1991 in Israel

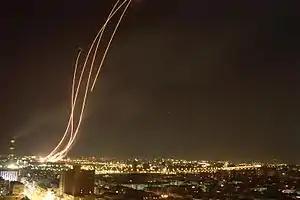
Patriot missiles launch to intercept an Iraqi Scud over Tel Aviv

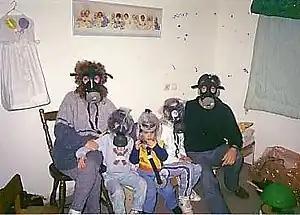
Israeli family in Shelter

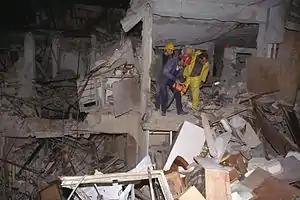
Scud damage in Ramat Gan

The most prominent events related to the Israeli–Palestinian conflict which occurred during 1991 include: